Christian theology

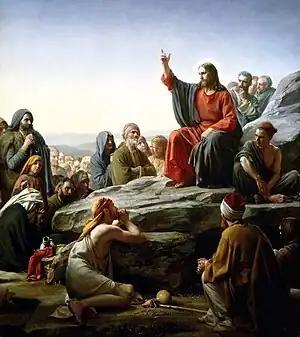
Jesus, believed to be both man and God, painting by Carl Heinrich Bloch

In the Incarnation, as traditionally defined, the divine nature of the Son was joined but not mixed with human nature in one divine Person, Jesus Christ, who was both "truly God and truly man". The Incarnation is commemorated and celebrated each year at Christmas, and also reference can be made to the Feast of the Annunciation; "different aspects of the mystery of the Incarnation" are celebrated at Christmas and the Annunciation.